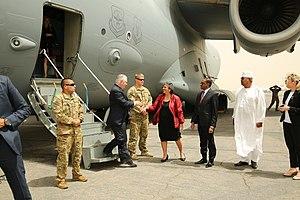
La politique étrangère du Tchad désigne l’ensemble des relations internationales de la République du Tchad depuis son indépendance proclamée le 11 août 1960. Le Tchad a gardé des relations étroites avec la France, ancienne puissance coloniale.